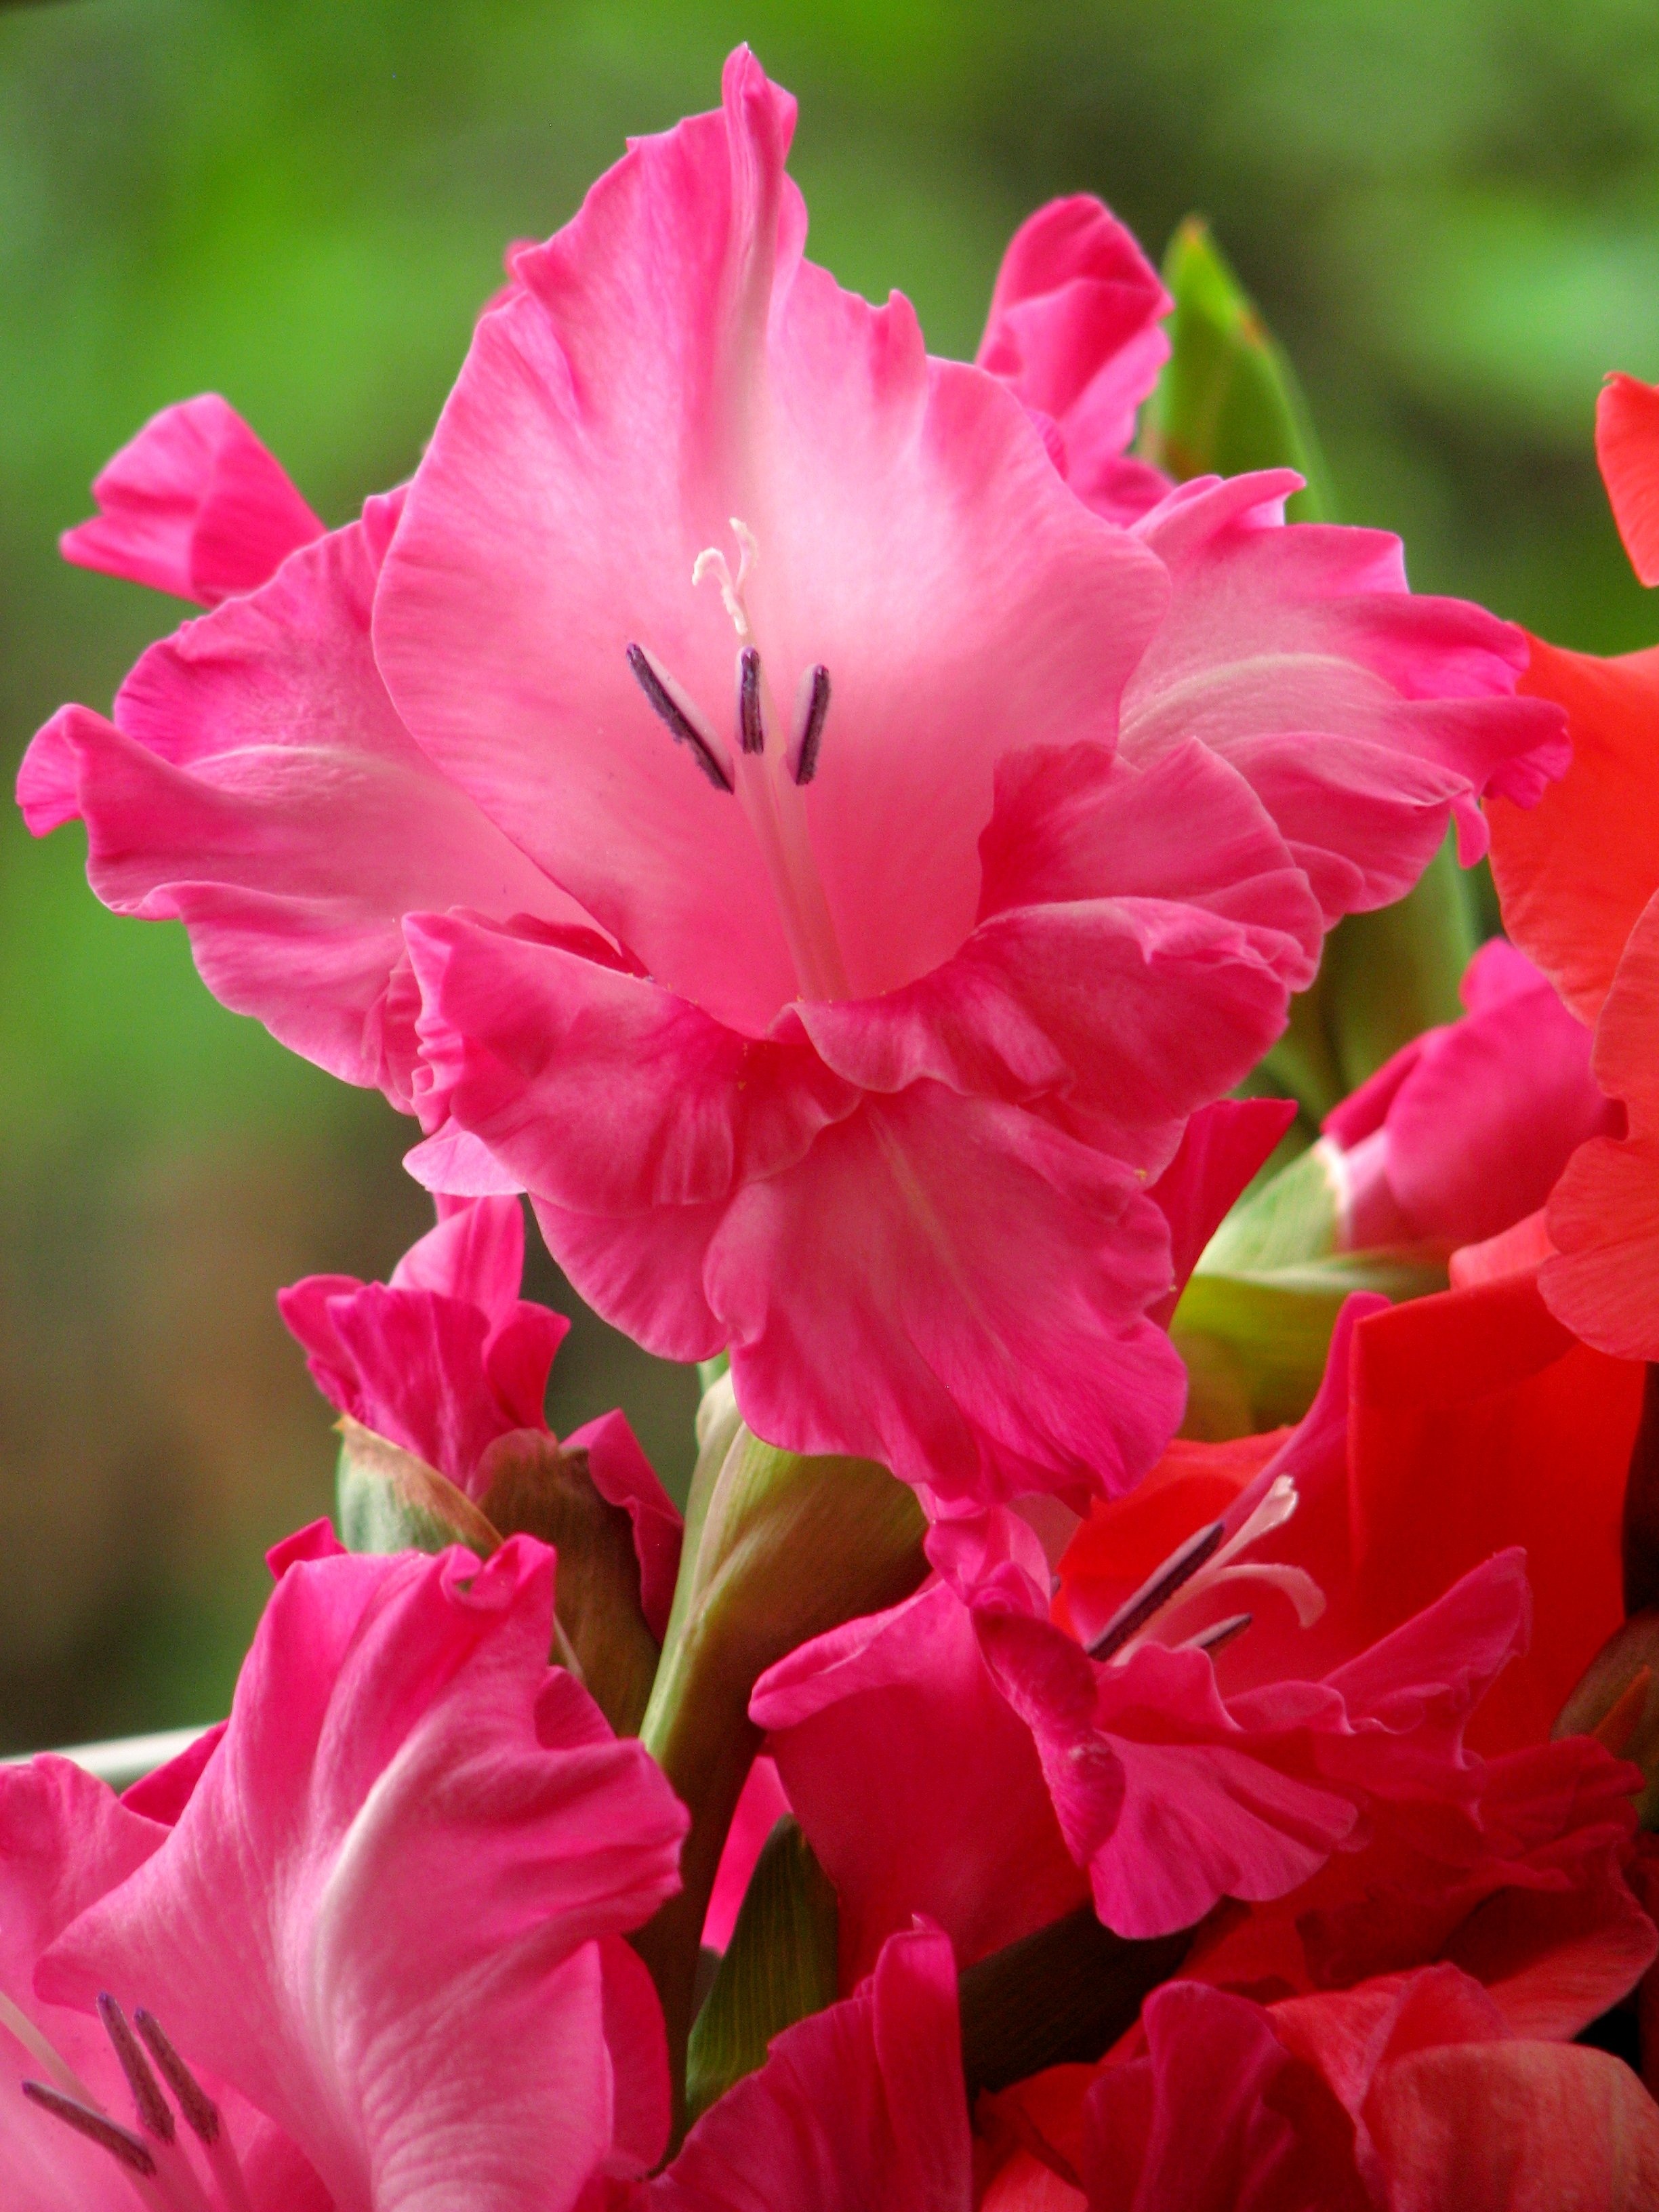
blossom, plant, flower, petal, bloom, summer, floral, tulip, pink, flora, flowers, shrub, gladiolus, macro photography, flowering plant, land plant